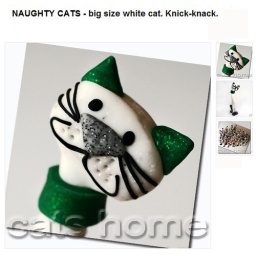
NAUGHTY CATS - big size white cat sculpture by catshome